5th Parachute Brigade (United Kingdom)

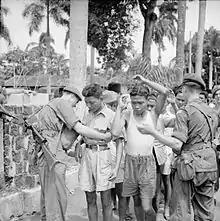
Men of the 12th (Yorkshire) Parachute Battalion searching suspects in Java on New Year's Eve 1945

By 17 December the situation in Java had worsened, and the brigade was moved again, sent as reinforcements to assist the Indian division. They arrived at Batavia three days later. The brigade's mission was to restore law and order and disarm the Japanese military forces in the area. They were told to expect to remain in Java until relieved by units of the Royal Netherlands Army. Under the command of the 23rd Indian Infantry Division, the brigade carried out Operation Pounce, clearing the town and surrounding region of dissidents. In January 1946 they were moved to garrison Semarang.